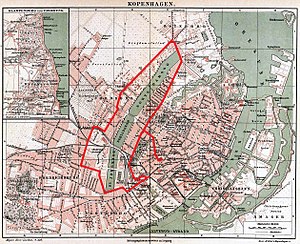
Kjøbenhavns Forstæders Sporveisselskab
Kjøbenhavns Forstæders Sporveisselskabs linjenet i 1888.
Kjøbenhavns Forstæders Sporveisselskab var et sporvejsselskab, der drev tre hestesporvognslinjer i København. Selskabet blev stiftet i 1872 og begyndte driften i 1873. Det blev fusioneret med fire andre selskaber til De kjøbenhavnske Sporveje i 1898.